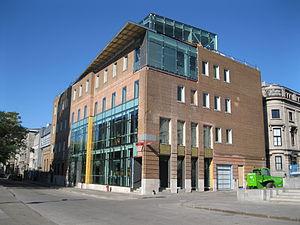
La Maison-des-Marins, 165-169 Place d'Youville, Montréal
Pointe-à-Callière, cité d'archéologie et d'histoire de Montréal est une institution muséale montréalaise consacrée à l'histoire et à l'archéologie de Montréal. Il est le seul musée d'archéologie d'envergure au Canada. Il se trouve sur le lieu de la fondation de Montréal, la Pointe-à-Callière.